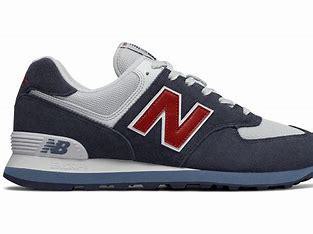
Brand: New
Model: Balance Classics